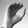
ASL letter: C